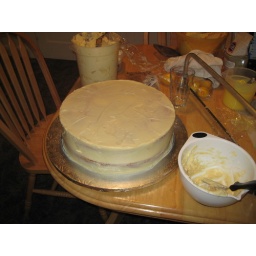
The cakes are lemon, and filled with cream cheese frosting in a cream/beach sand color, with a layer of lemon curd.